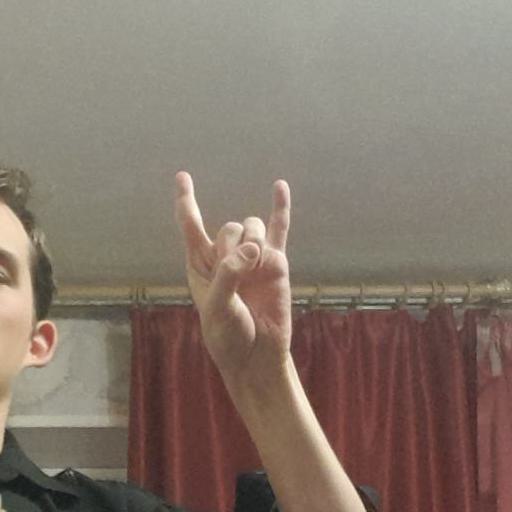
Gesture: rock